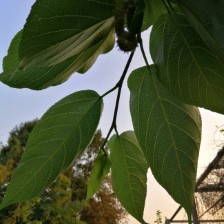
Variety: TaiwanMeacho